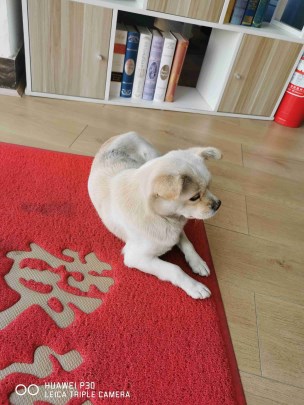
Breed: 3336-n000121-chinese_rural_dog